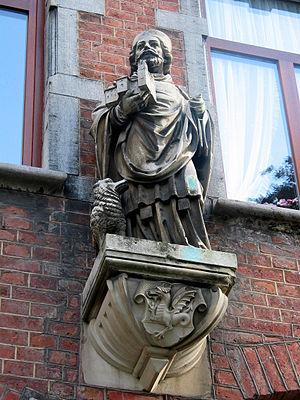
Statue de Saint Remacle à Malmedy.